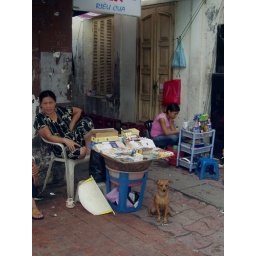
This cute little dog looks out over the street next to these streetside vendors.